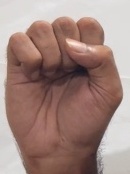
ASL sign: S